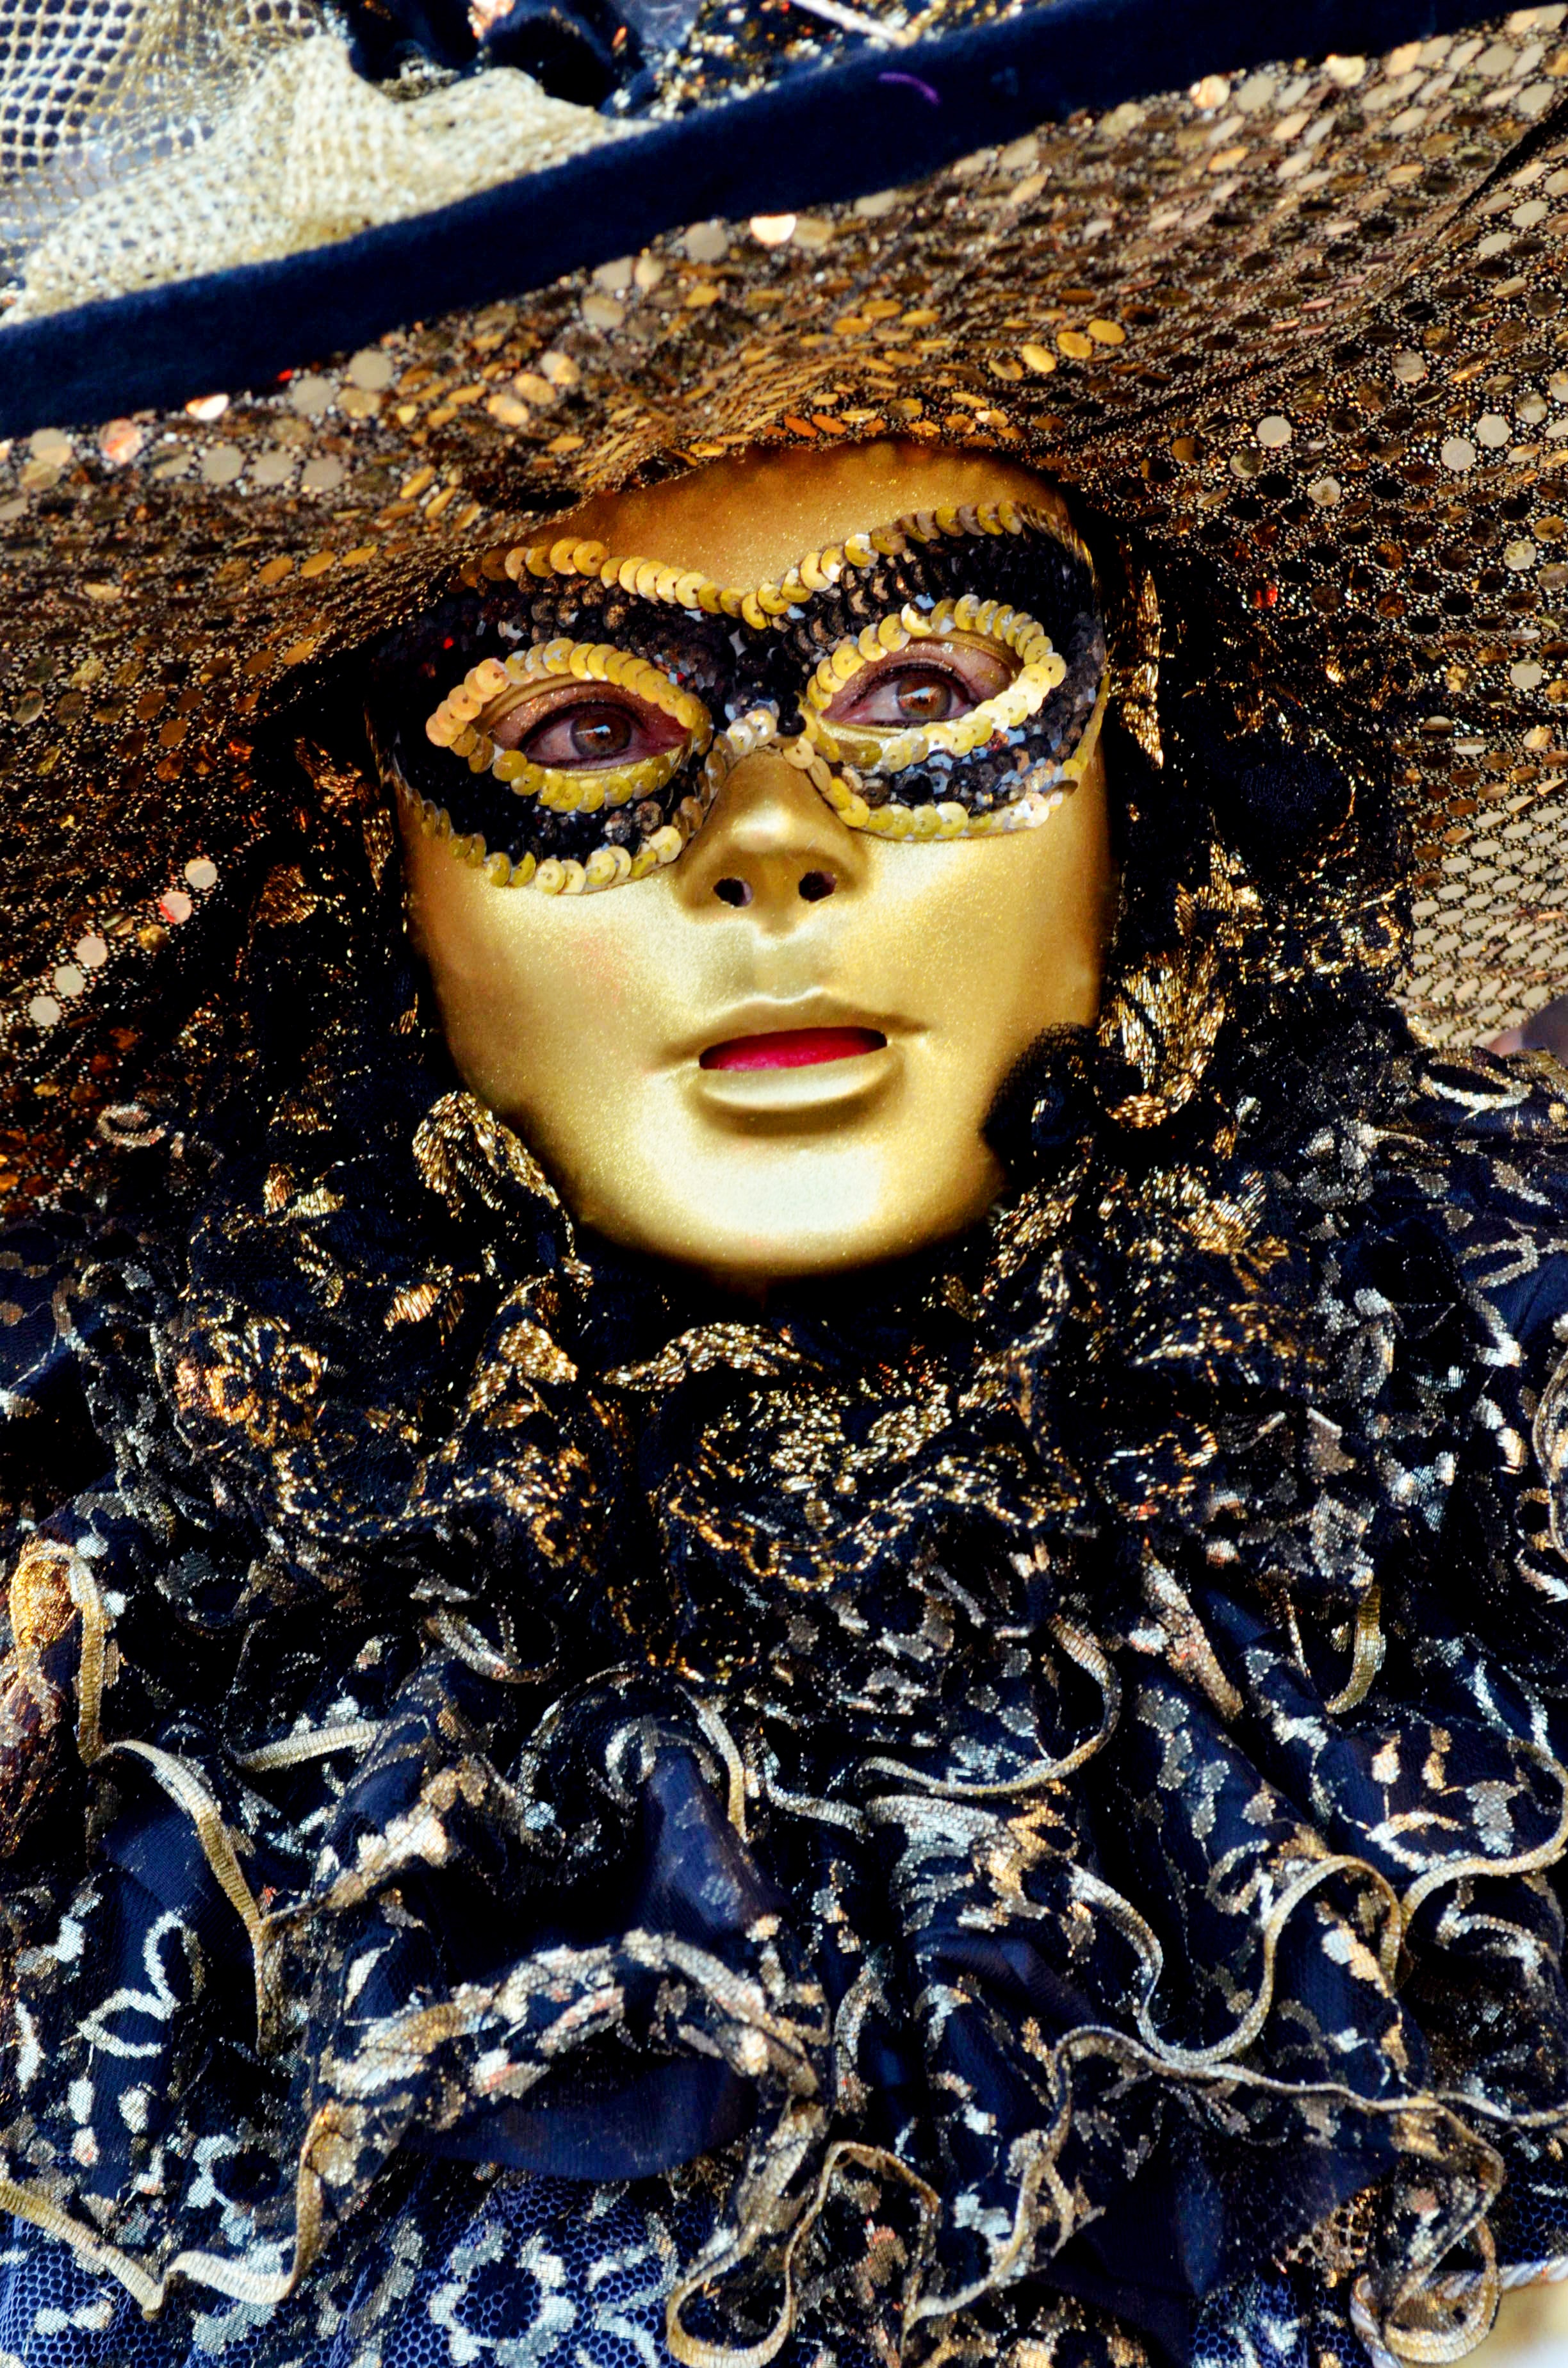
rose, carnival, italy, venice, blue, clothing, confetti, 2015, art, mask, fun, rosa, calle, photomontage, image, channel, piazza, campanile, gondola, mythology, amazement, st mark's